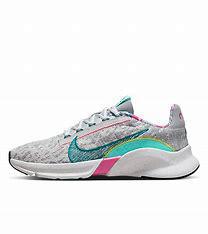
Brand: Nike
Model: Superrep Go 3 Flyknit Next Nature